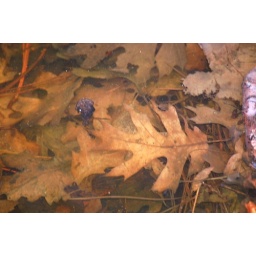
Pictures of leaves in Spring thawing out from a deep winter freeze in a pond of clear water